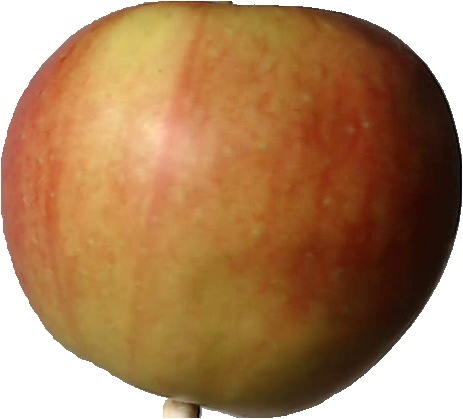
Label: apple_red_2